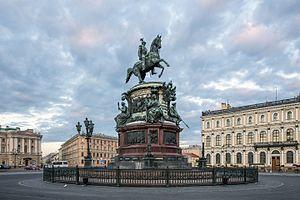
Statue de l'empereur Nicolas Ier, place Saint-Isaac à Saint-Pétersbourg à Russie. Italiano: Il monumento a Nicola I in Piazza Sant'Isacco a San Pietroburgo, in Russia. Polski: Pomnik cara Mikołaja